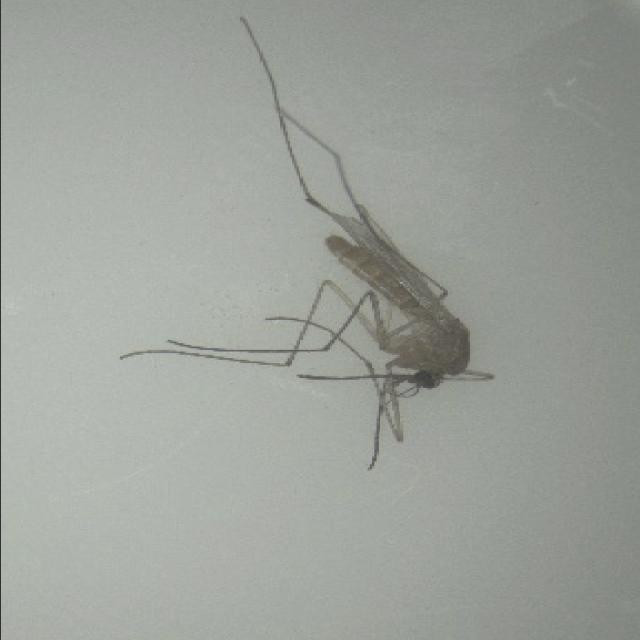
Species: culex_pipiens